Hadacol

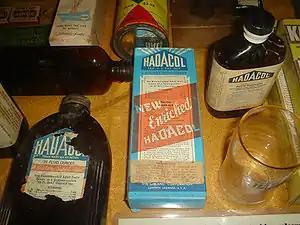
Old Hadacol box and bottles

Hadacol was a patent medicine marketed as a vitamin supplement. Its principal attraction, however, was that it contained 12 percent alcohol (listed on the tonic bottle's label as a "preservative"), which made it quite popular in the dry counties of the southern United States. It was the product of four-term Louisiana State Senator Dudley J. LeBlanc, a Democrat from Erath in Vermilion Parish in southwestern Louisiana. He was not a medical doctor, nor a registered pharmacist, but had a strong talent for self-promotion. "Time" magazine once described him as "a stem-winding salesman who knows every razzle-dazzle switch in the pitchman's trade".